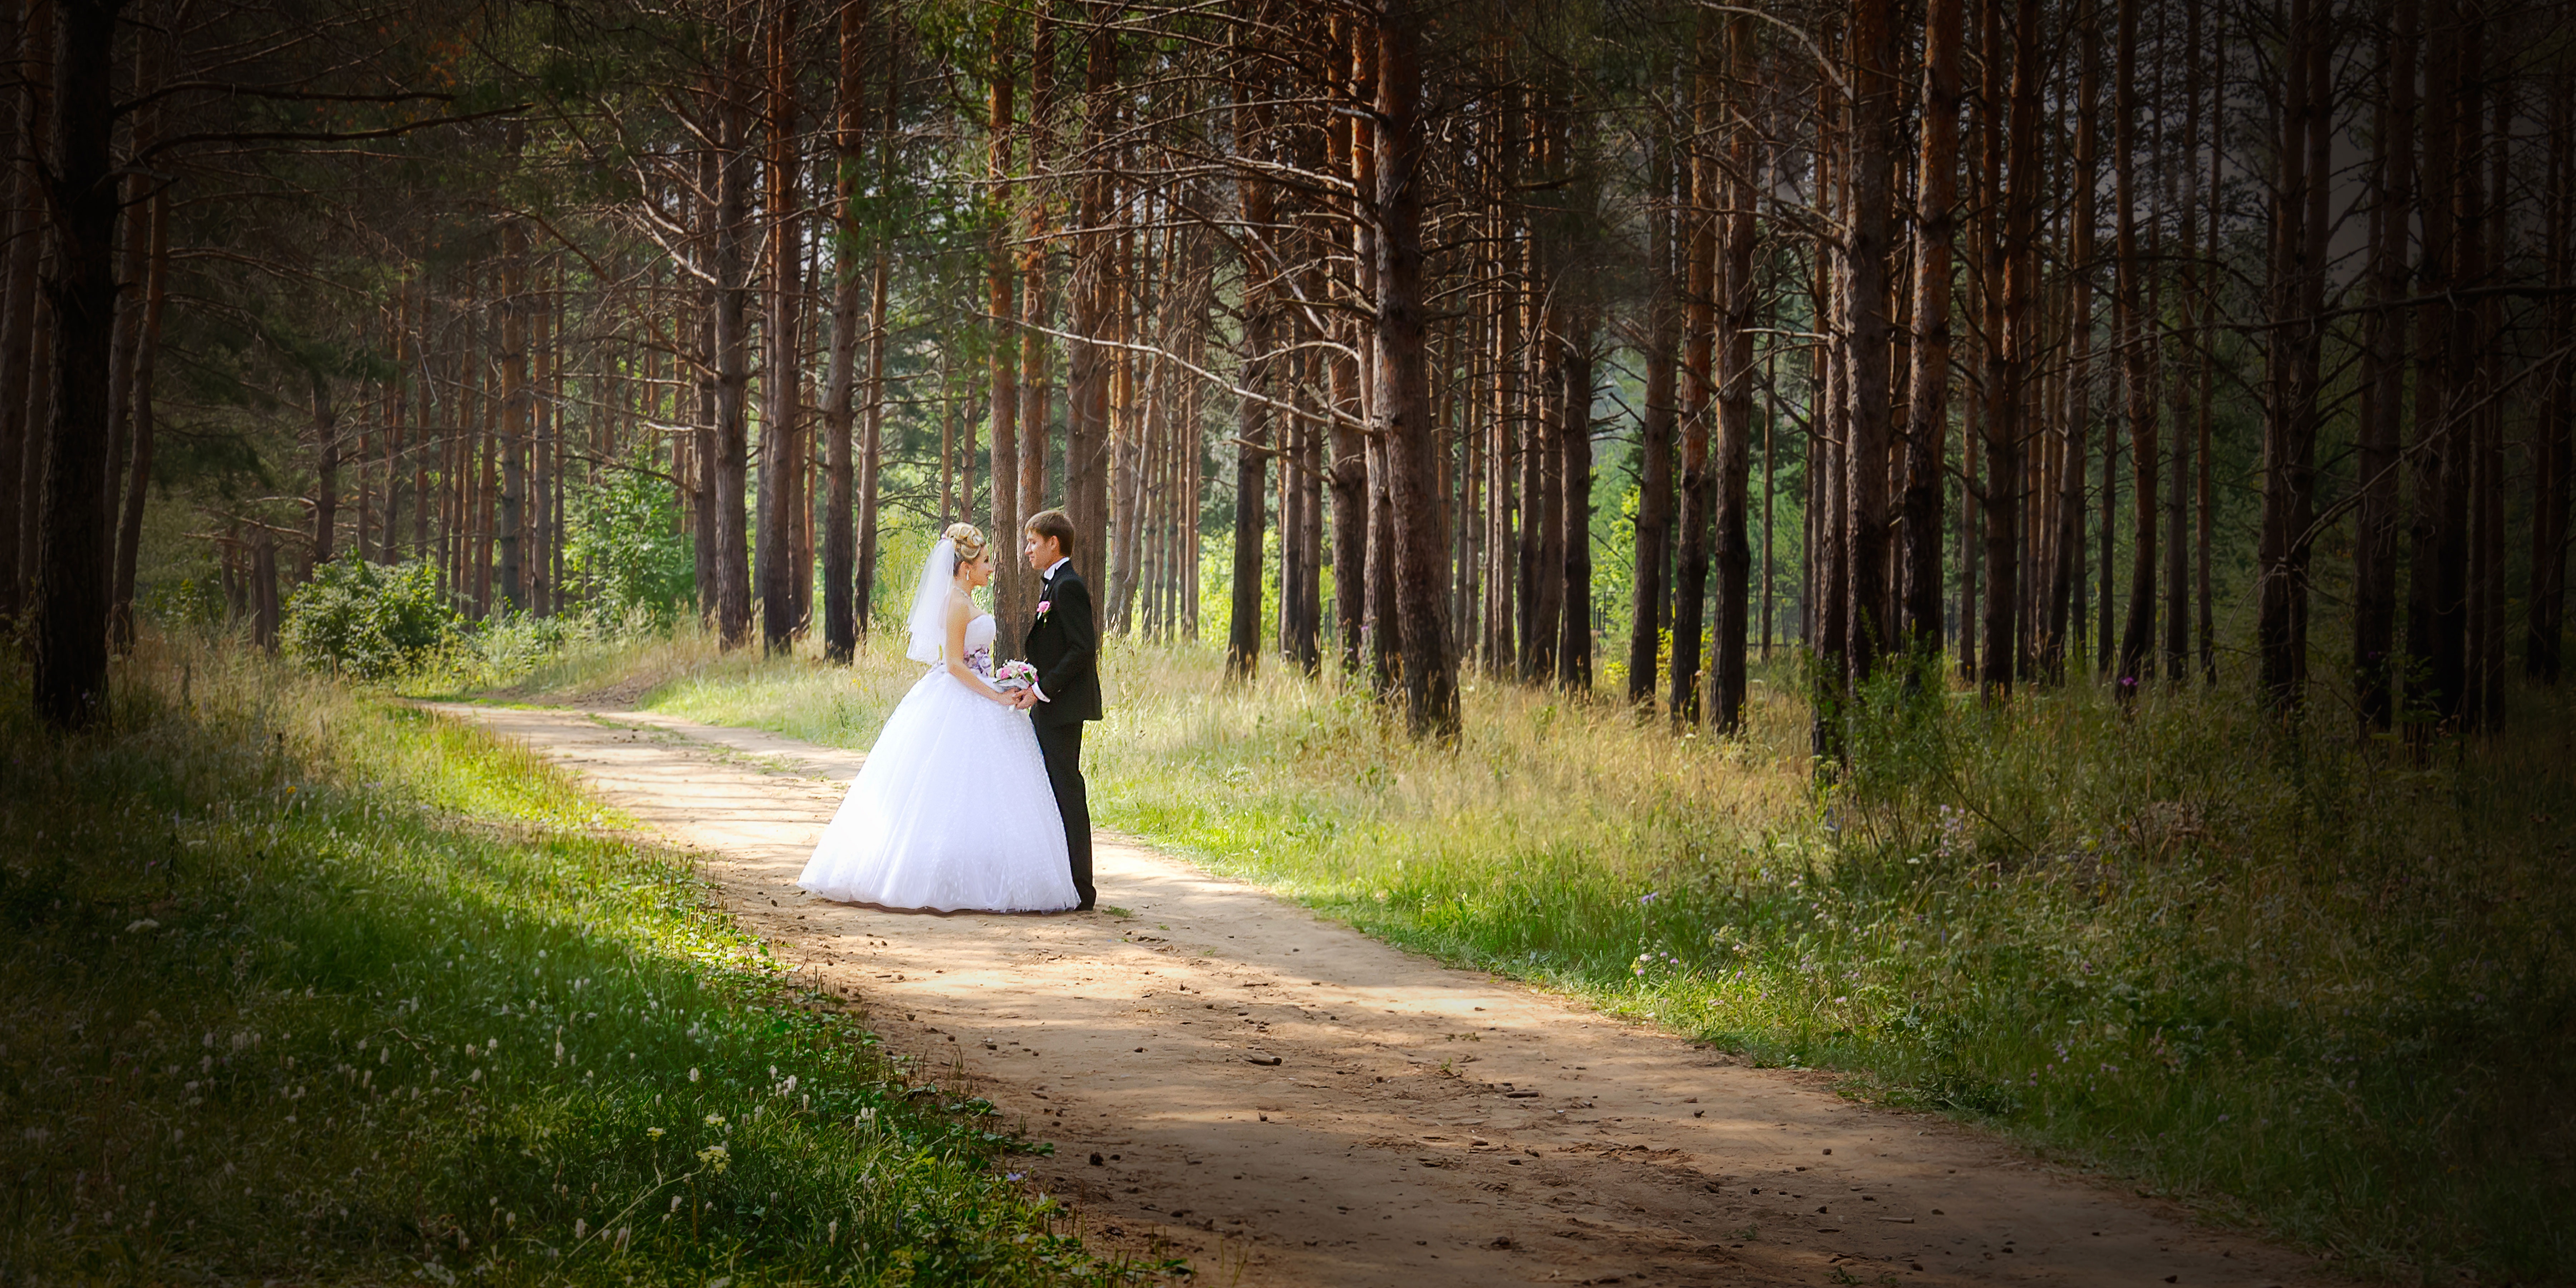
tree, nature, forest, sunlight, morning, summer, green, autumn, wedding, bride, just married, stroll, trees, ceremony, dress, photograph, beauty, woodland, habitat, green leaves, the groom